Bill Kenny (singer)

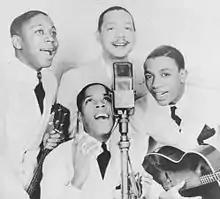
Bill Kenny (seated below microphone) with The Ink Spots

In 1936 The Ink Spots 1st Tenor Jerry Daniels left the group and was replaced by Bill Kenny. Kenny made his first recordings with The Ink Spots "It Ain't Nobody's Biz'ness What I Do" and the swing tune "Your Feet's Too Big" on May 12 of that year. Kenny had a brief solo on "Your Feet's Too Big". Kenny's first known solo feature came in February 1938 on a radio broadcast for radio station WEAF. The song was "Tune In On My Heart" from the 1929 Broadway musical "Remote Control", lyrics and music by Buddy Valentine and Gene Johnston. Kenny's first recorded solo feature to be recorded in a studio came in 1938 for Decca records on the ballad "I Wish You The Best Of Everything". In 1939 The Ink Spots were scheduled for a recording session at Decca recording studio in NYC. Songwriter Jack Lawrence brought with him his latest composition "If I Didn't Care" for The Ink Spots to record. Bill Kenny was featured throughout except for the middle "talking Bass" part done by Orville "Hoppy" Jones. Each member was paid only $37.50 for the recording, however, once the record sold 200,000 Decca destroyed the original contract and The Ink Spots were paid an additional $3,750. The record went on to sell more than 19 million copies and was Bill Kenny's first top hit feature. The year 1939 was the start of a new format for The Ink Spots that would feature Charlie Fuqua's trademark Guitar intro, Bill Kenny's Tenor lead, and Hoppy Jones "talking bass". Other Bill Kenny features such as "Address Unknown", "My Prayer", "Memories of You", "I'm Gettin' Sentimental Over You", and "Bless You (For Being An Angel)" all reach the top of the U.S Pop charts in 1939. It was around this time that The Ink Spots signed an additional five-year recording contract with Decca.